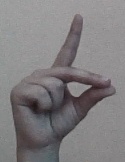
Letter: ta